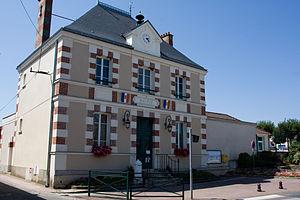
Oncy-sur-École est une commune française située à cinquante-quatre kilomètres au sud-est de Paris dans le département de l'Essonne en région Île-de-France.